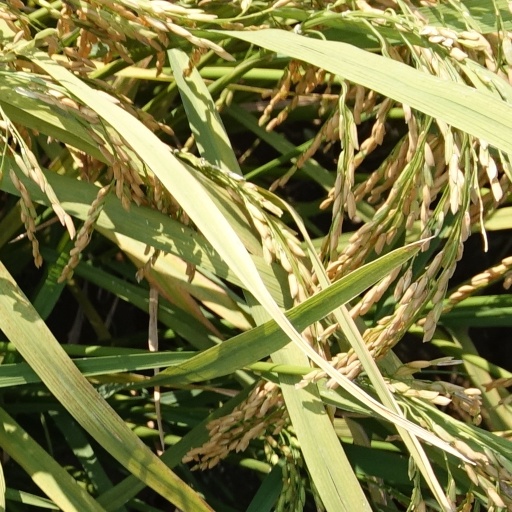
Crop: rice